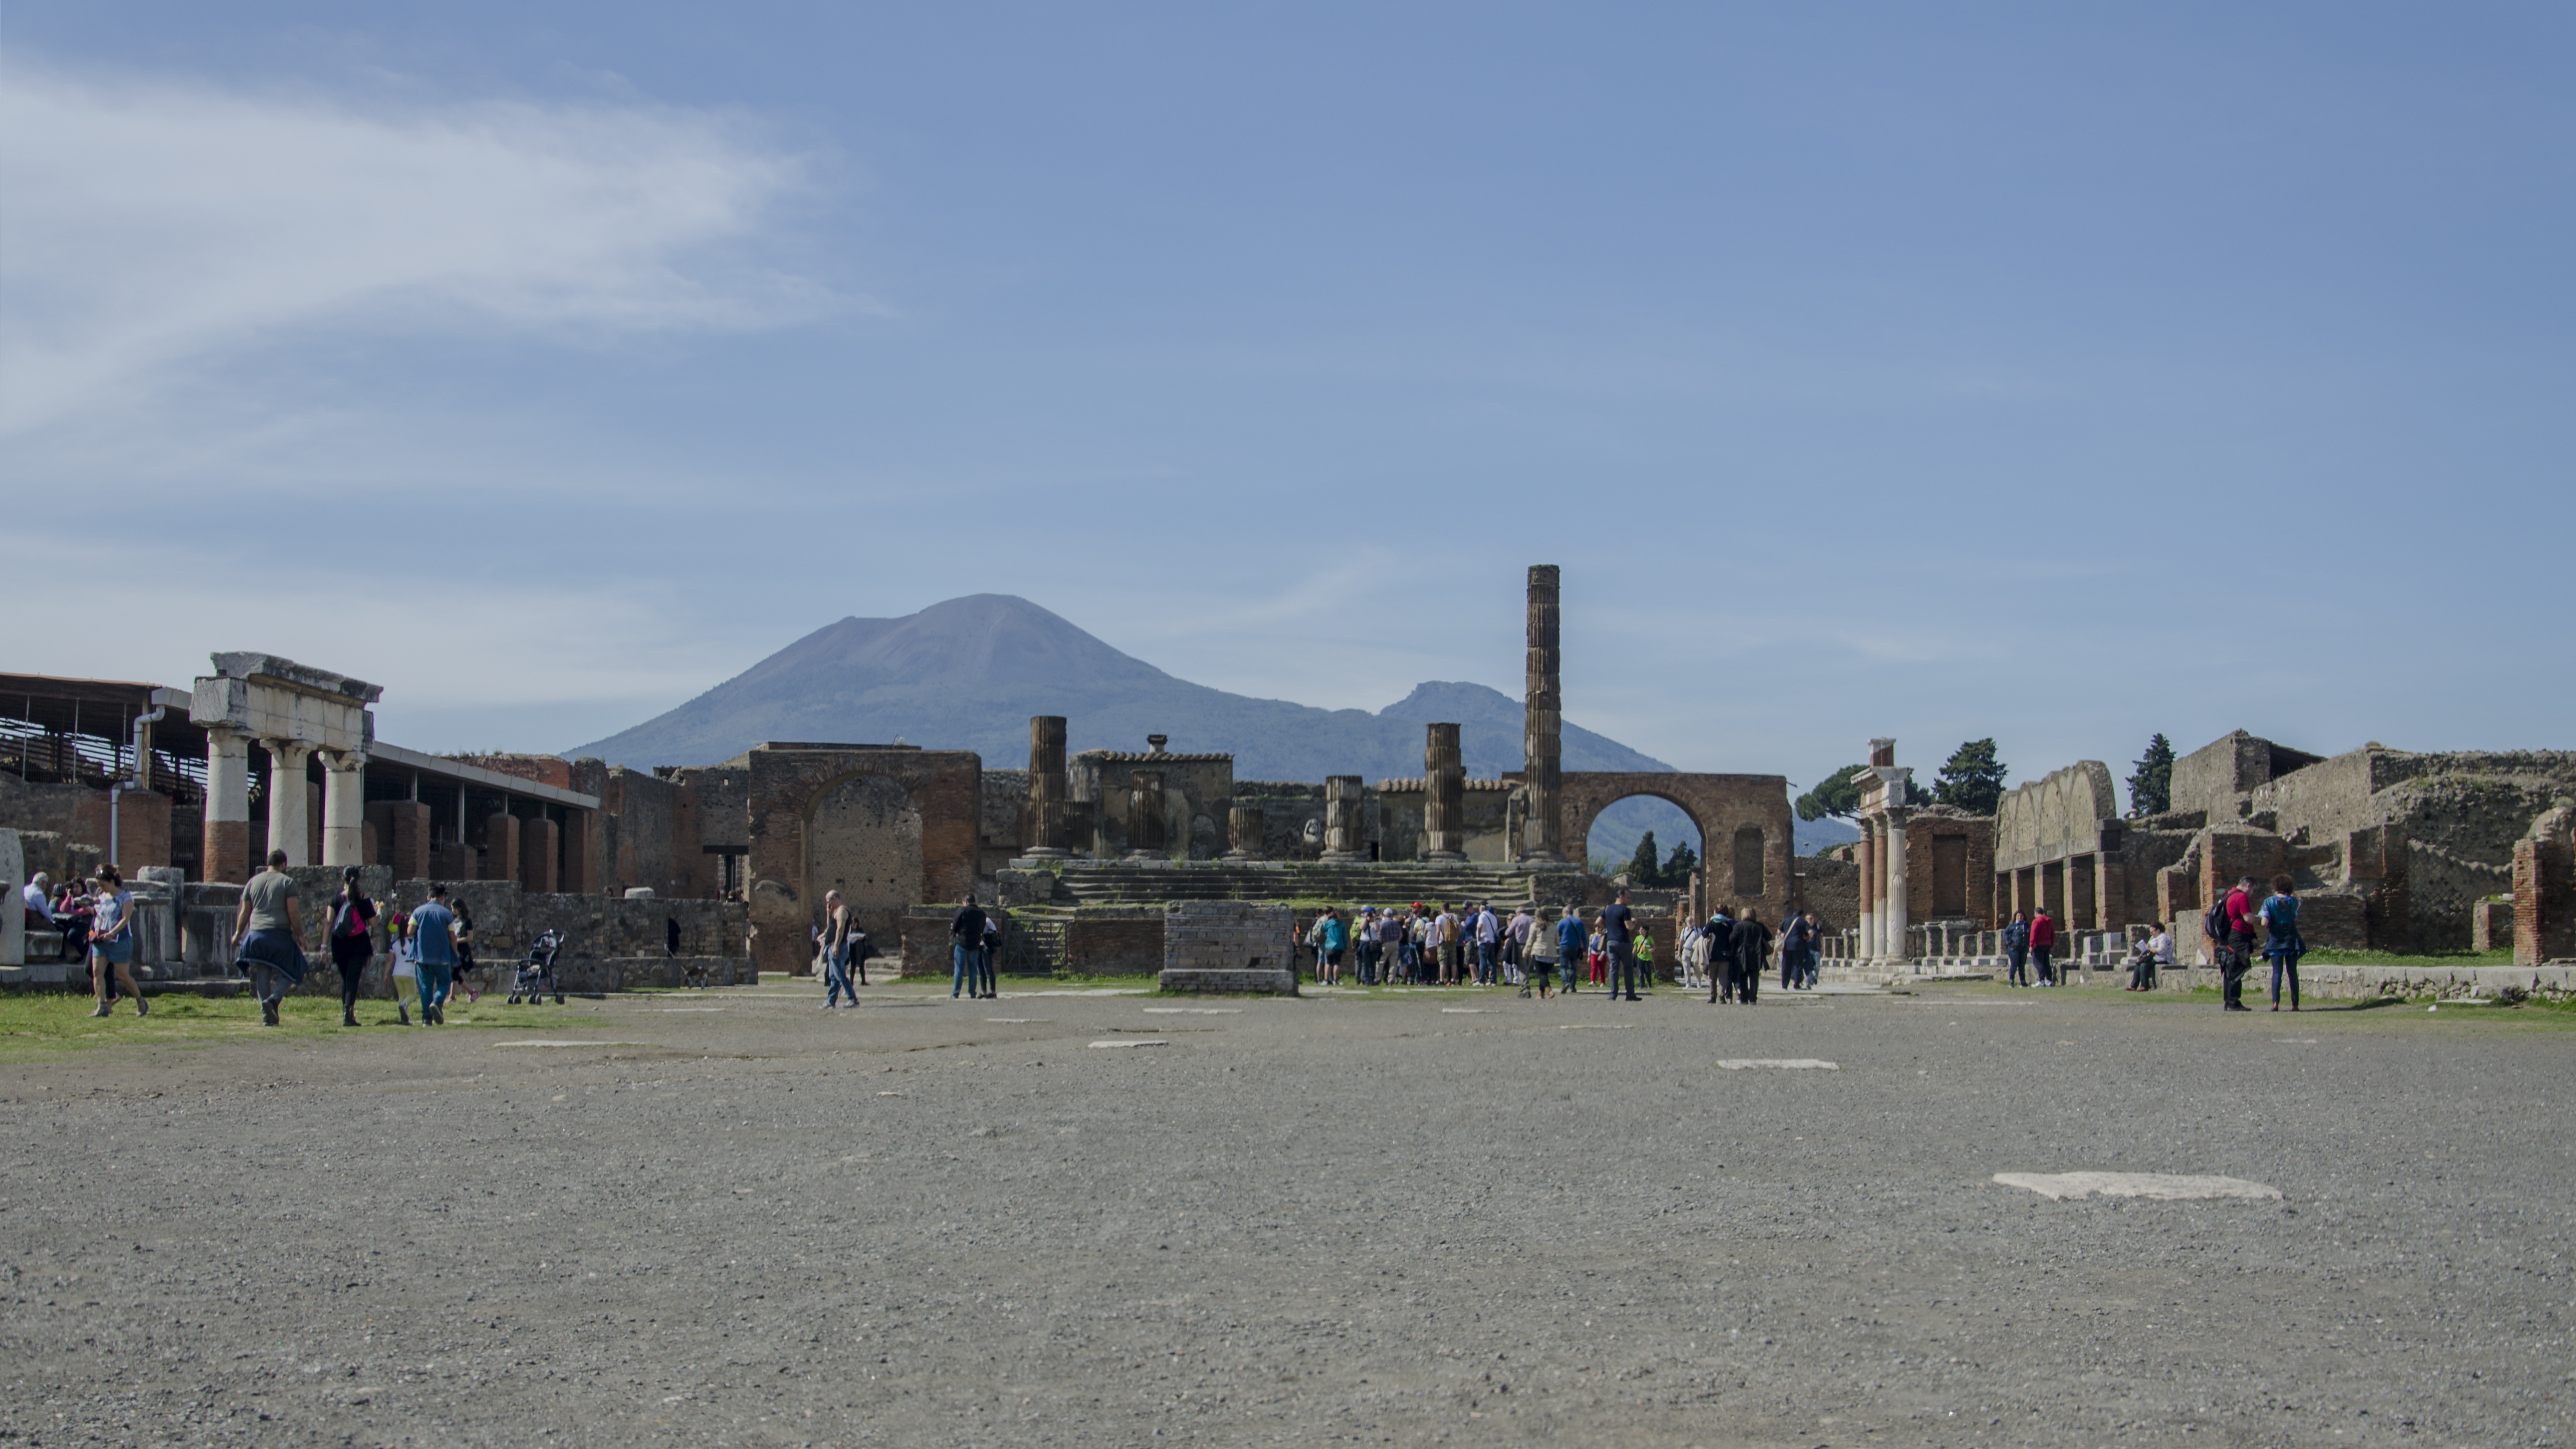
beach, boardwalk, town, city, walkway, vacation, square, town square, residential area, vesuvius, pompei ruins, human settlement